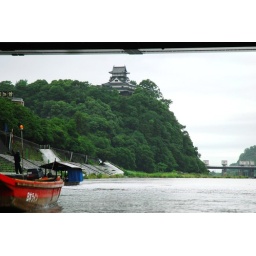
View of Inuyama castle from a boat on the Kiso. (From underneath a bridge)